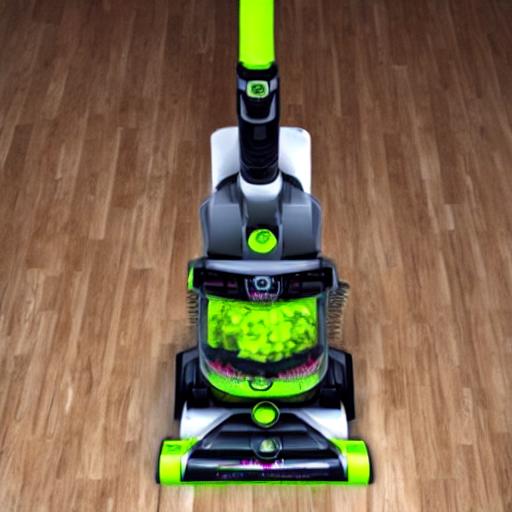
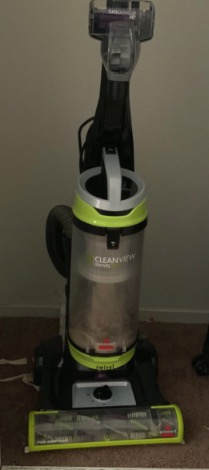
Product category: items_vacuum
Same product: no